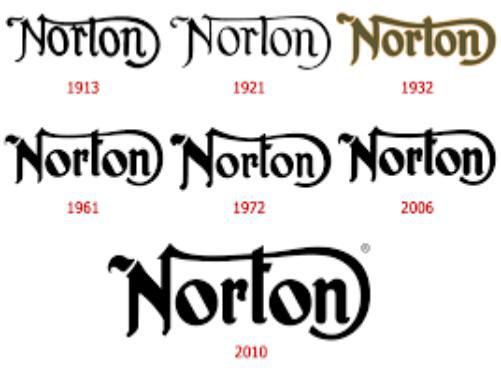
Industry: Necessities